First Coconut Grove Schoolhouse

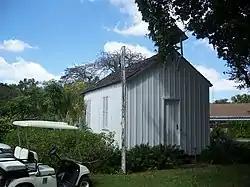
Coconut Grove Schoolhouse, March 2011

The First Coconut Grove Schoolhouse is a historic school located in Coconut Grove, Florida. The school originally resided at 2916 Grand Avenue in Miami. The structure was built in 1887 by Coconut Grove pioneer Charles Peacock. Peacock reportedly constructed the house using wood gathered from ships wrecked in nearby Key Biscayne.